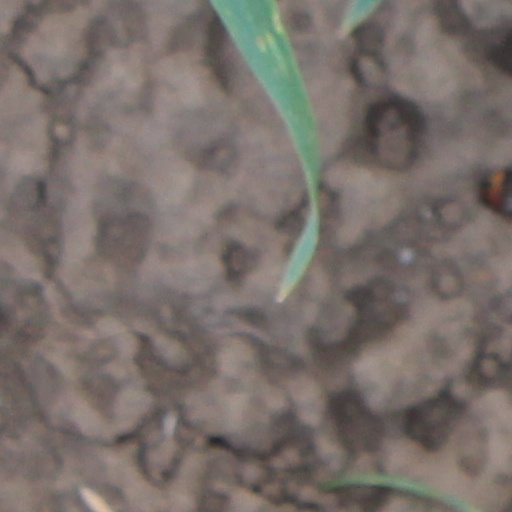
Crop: wheat